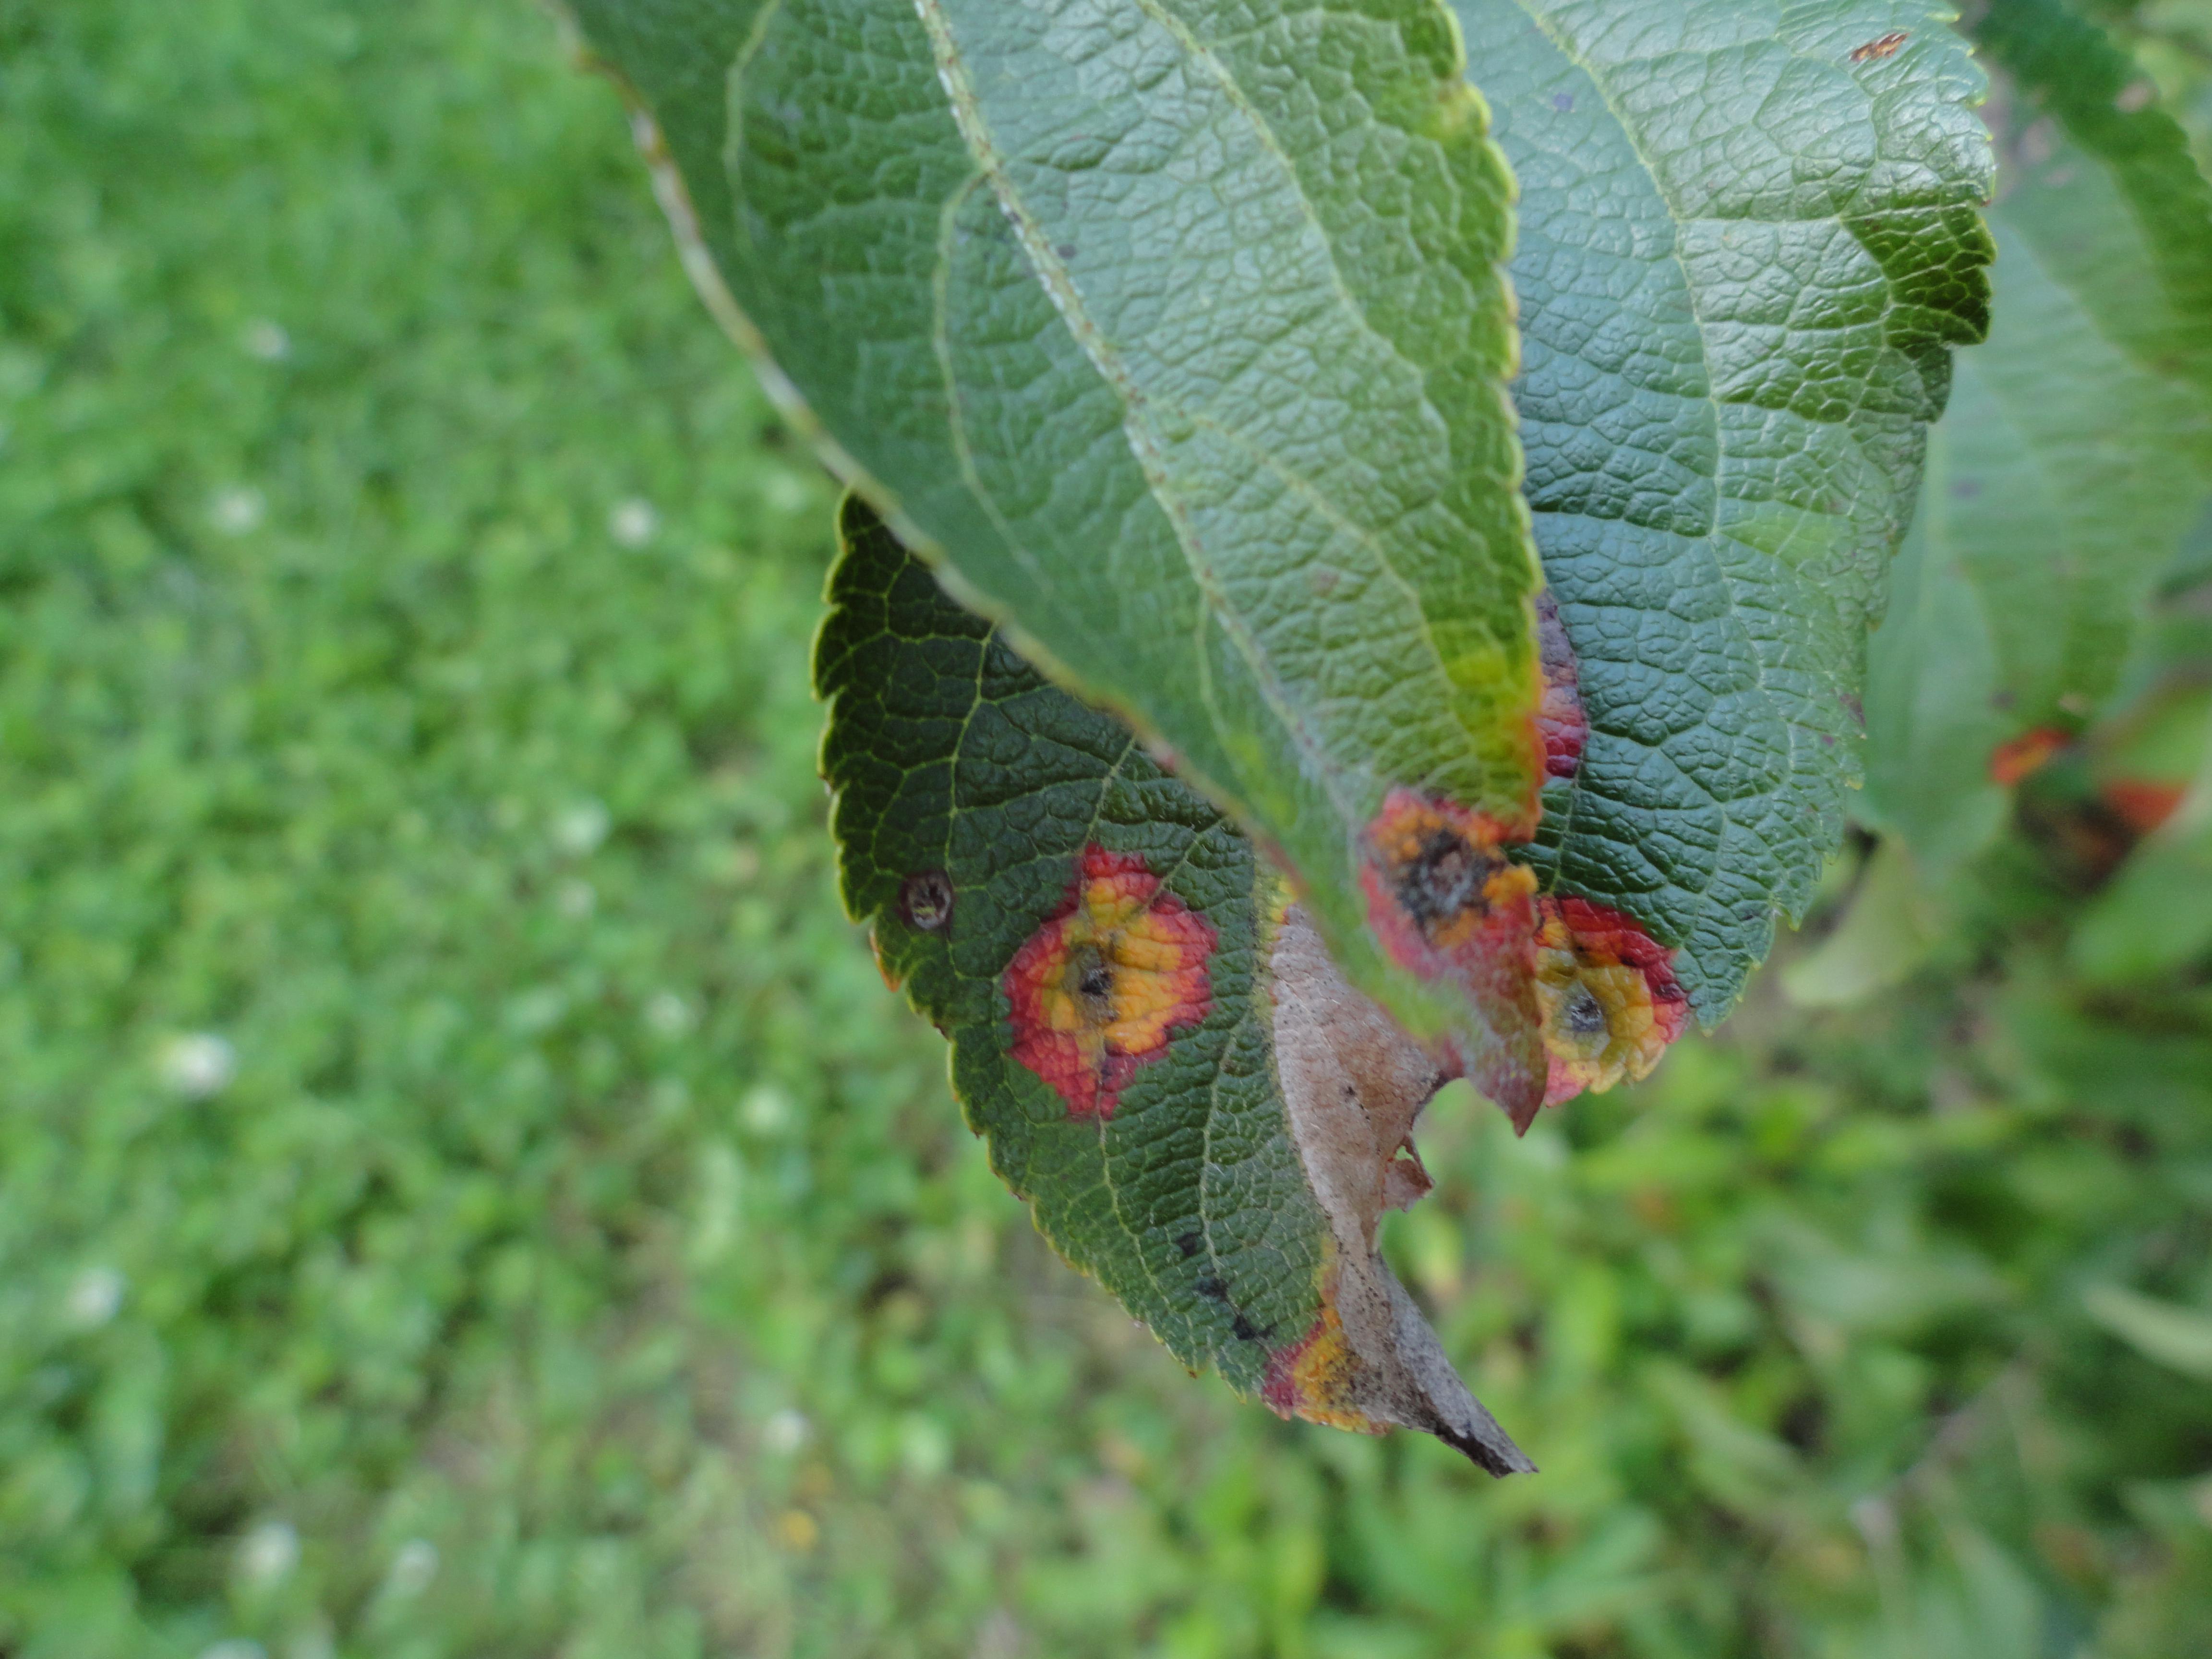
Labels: rust